Smallcombe Cemetery

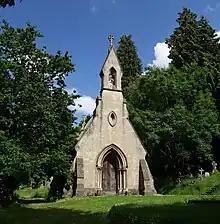
Smallcombe Anglican Mortuary Chapel

This churchyard is at the end of a private road leading from Horseshoe Lane, Bathwick. The Duke of Cleveland released the land at the southern end of Sydney Buildings for the St Mary the Virgin Churchyard which replaced the previous churchyard situated on the corner of Bathwick Street and Henrietta Road which had been closed in 1825.